Ostrea edulis

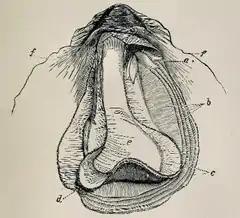
"Ostrea edulis"; a) labial palpi b) gills c) mantle d) junction of the two folds of the mantle e) large adductor muscle f) the shell

The species naturally ranges along the western and southern coasts of Europe from Norway to Morocco and including most of the British Isles and the Mediterranean coast. Naturally viable populations have appeared in eastern North America from Maine to Rhode Island subsequent to artificial introduction in the 1940s and 1950s.